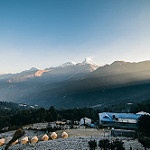
Label: mountain